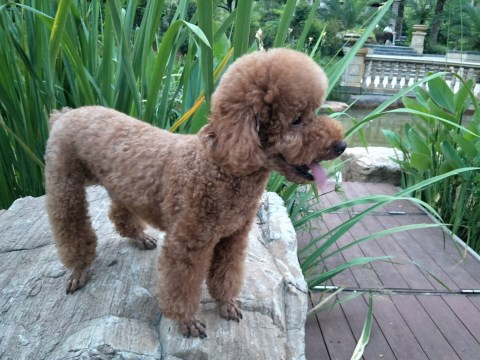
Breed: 2925-n000114-toy_poodle